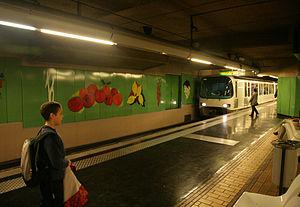
Rame de métro arrivant à la station Notre Dame du Mont à Marseille
Notre-Dame-du-Mont - Cours Julien est une station de la ligne 2 du métro de Marseille. Située sous le Cours Julien, dans le 6ᵉ arrondissement, elle dessert les quartiers de la Plaine et Notre-Dame-du-Mont. Elle est située à proximité de l'église Notre-Dame-du-Mont, de l'Espace Julien et du palais des Arts.